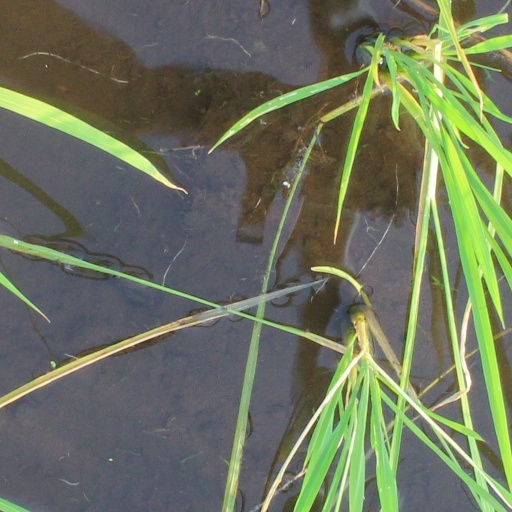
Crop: rice